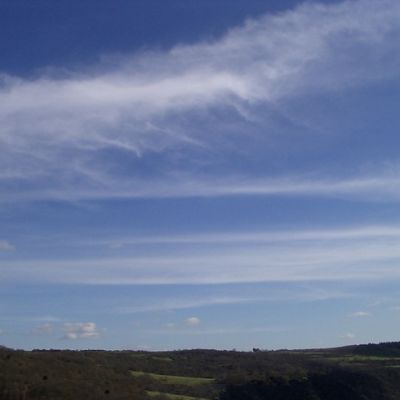
Cloud type: Cirrus (Ci)